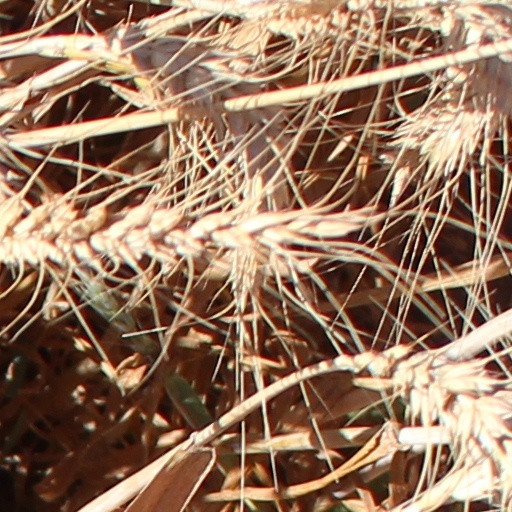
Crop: wheat